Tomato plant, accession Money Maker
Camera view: vertical (180 deg); turntable rotation: 270 degrees
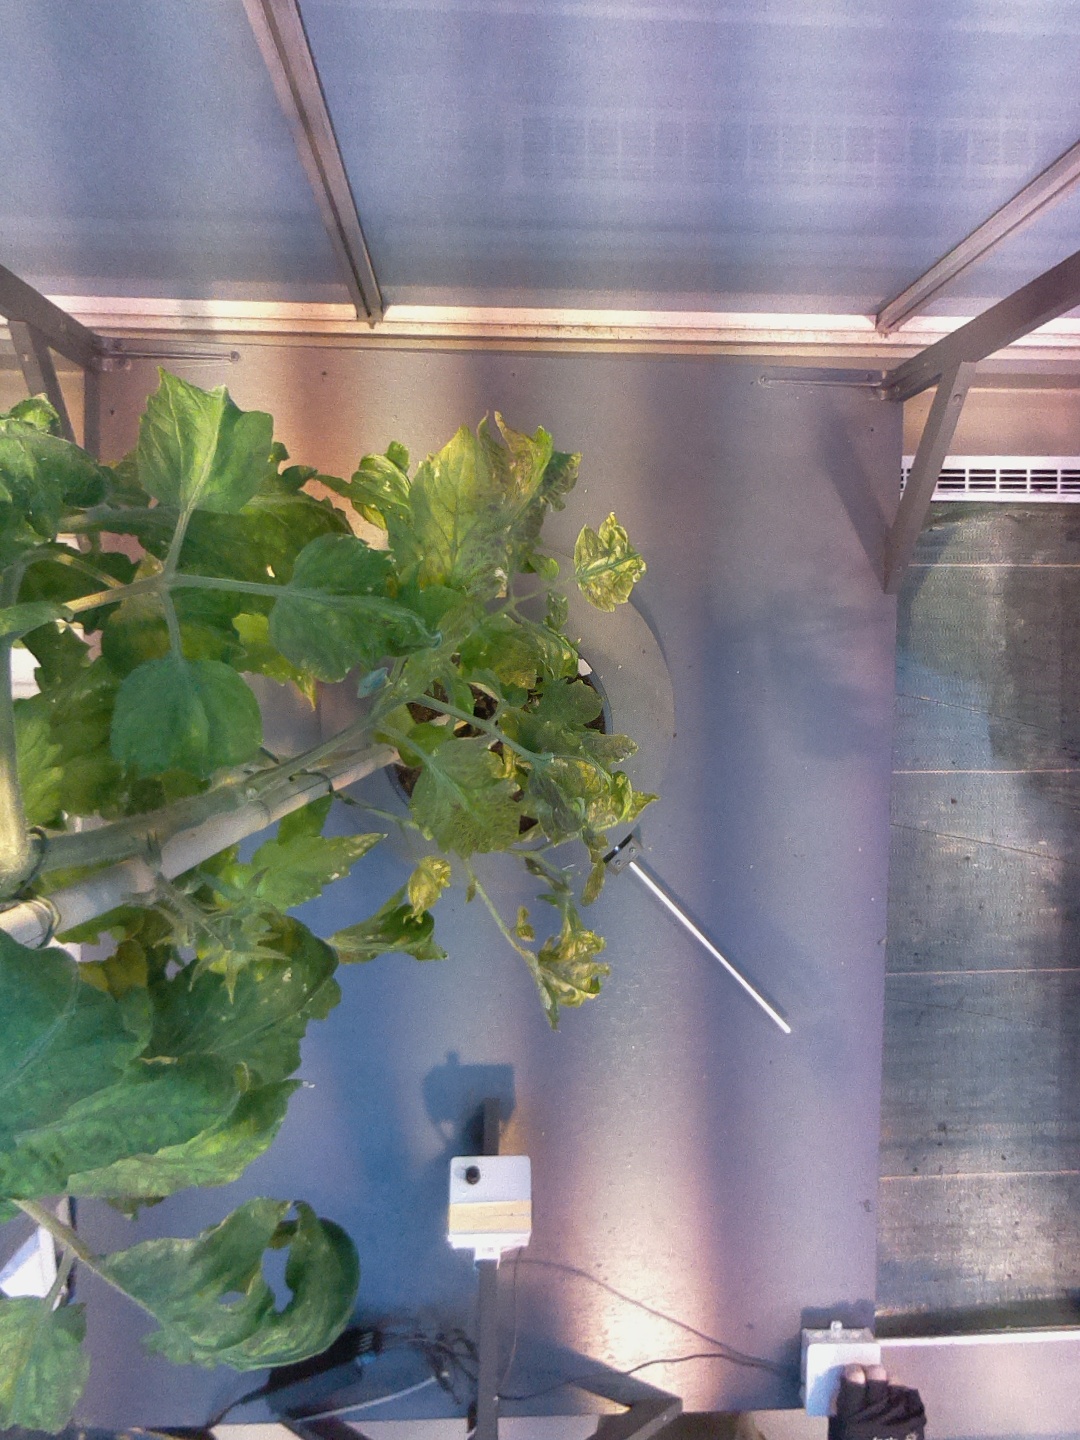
BBCH growth stage 72: 20%-30% of final fruit size